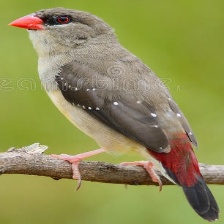
Species: AVADAVAT
Scientific name: AMANDAVA AMANDAVA